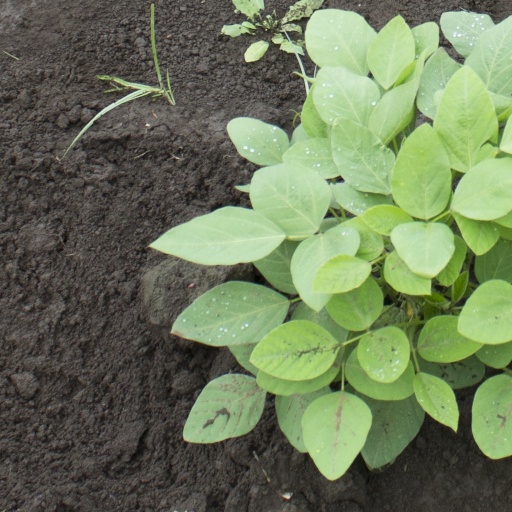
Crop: soybean